George Patterson (cricketer)

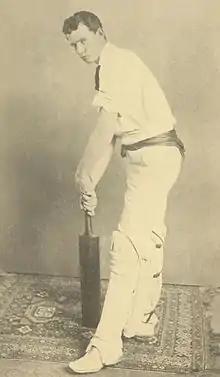
Patterson in 1884

George Stuart Patterson (October 10, 1868 – May 7, 1943) was an American cricketer, active in the late 19th century. Patterson played most notably for the Philadelphians, which flourished from the end of the 19th century until the outbreak of World War I. His obituary in "Wisden Cricketers' Almanack" described him as "one of the best all-round cricketers ever produced by America." He had a successful career with both Haverford College and the University of Pennsylvania and began playing first-class cricket when he was only 16 years old.